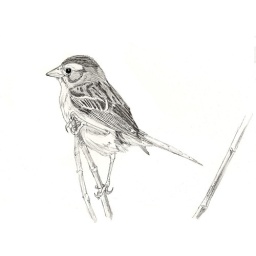
pen and ink drawing. common house sparrow, its one of the most common birds in the united states. Shatteredinks.Etsy.com